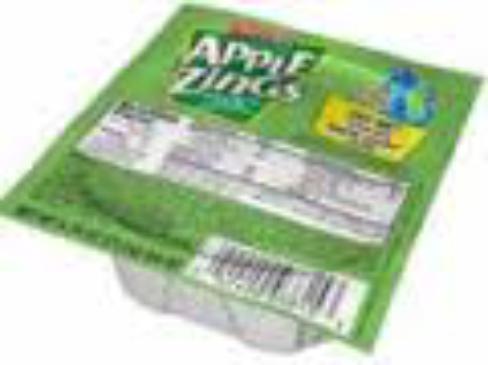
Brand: Apple Zings
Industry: Food